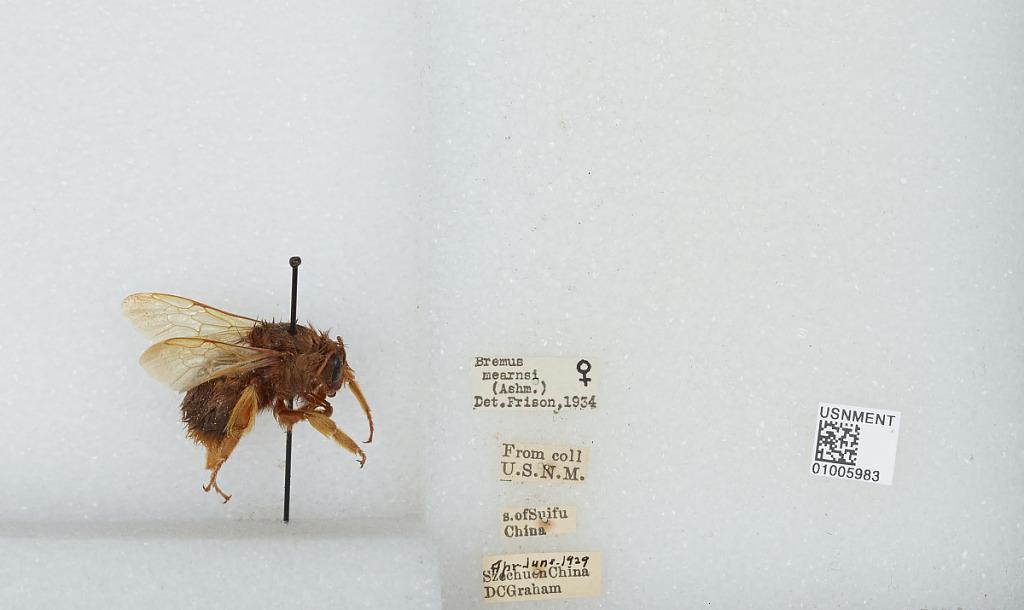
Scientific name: Bombus (Pyrobombus) flavescens Smith
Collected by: D. Graham
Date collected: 1929-4-
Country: China
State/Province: Sichuan
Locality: South of Yibin, formerly Suifu
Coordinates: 28.77, 104.62
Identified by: Frison